Operation Thunderbolt (1997)

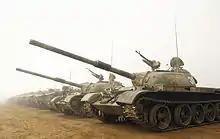
The SPLA rebels captured five T-59 tanks at Yei (T-59s in Chinese service pictured)

The SPLA began the offensive amid the dry season on 9 March, attacking the Kaya and the road between Yei and Juba. The assault on Kaya was preceded by an artillery bombardement, and spearheaded by the Uganda People's Defence Force with tanks, howitzers, mortars, and machine guns. The Ugandan forces were under the overall command of Salim Saleh, with Katumba Wamala as operational commander. A task force of UPDF tanks led by Hannington Kyazze crossed a nearby river, and attacked Kaya from the rear. The SAF had previously realized that the SPLA was preparing an offensive, but the rebels managed to capture Kaya on the first day of the attack nonetheless, while the UPDF seized the strategically important nearby Koboko Mountain. Much heavy equipment fell to the UPDF at Kaya, while the town's remaining SAF soldiers retreated to Yei. The UPDF consequently destroyed a SAF artillery unit at Poki Hill near Kaya. On 10 March, the SPLA and UPDF captured Bazi and Gumuni, while the Sudanese and Ugandan militaries reportedly exchanged artillery fire across their common border.